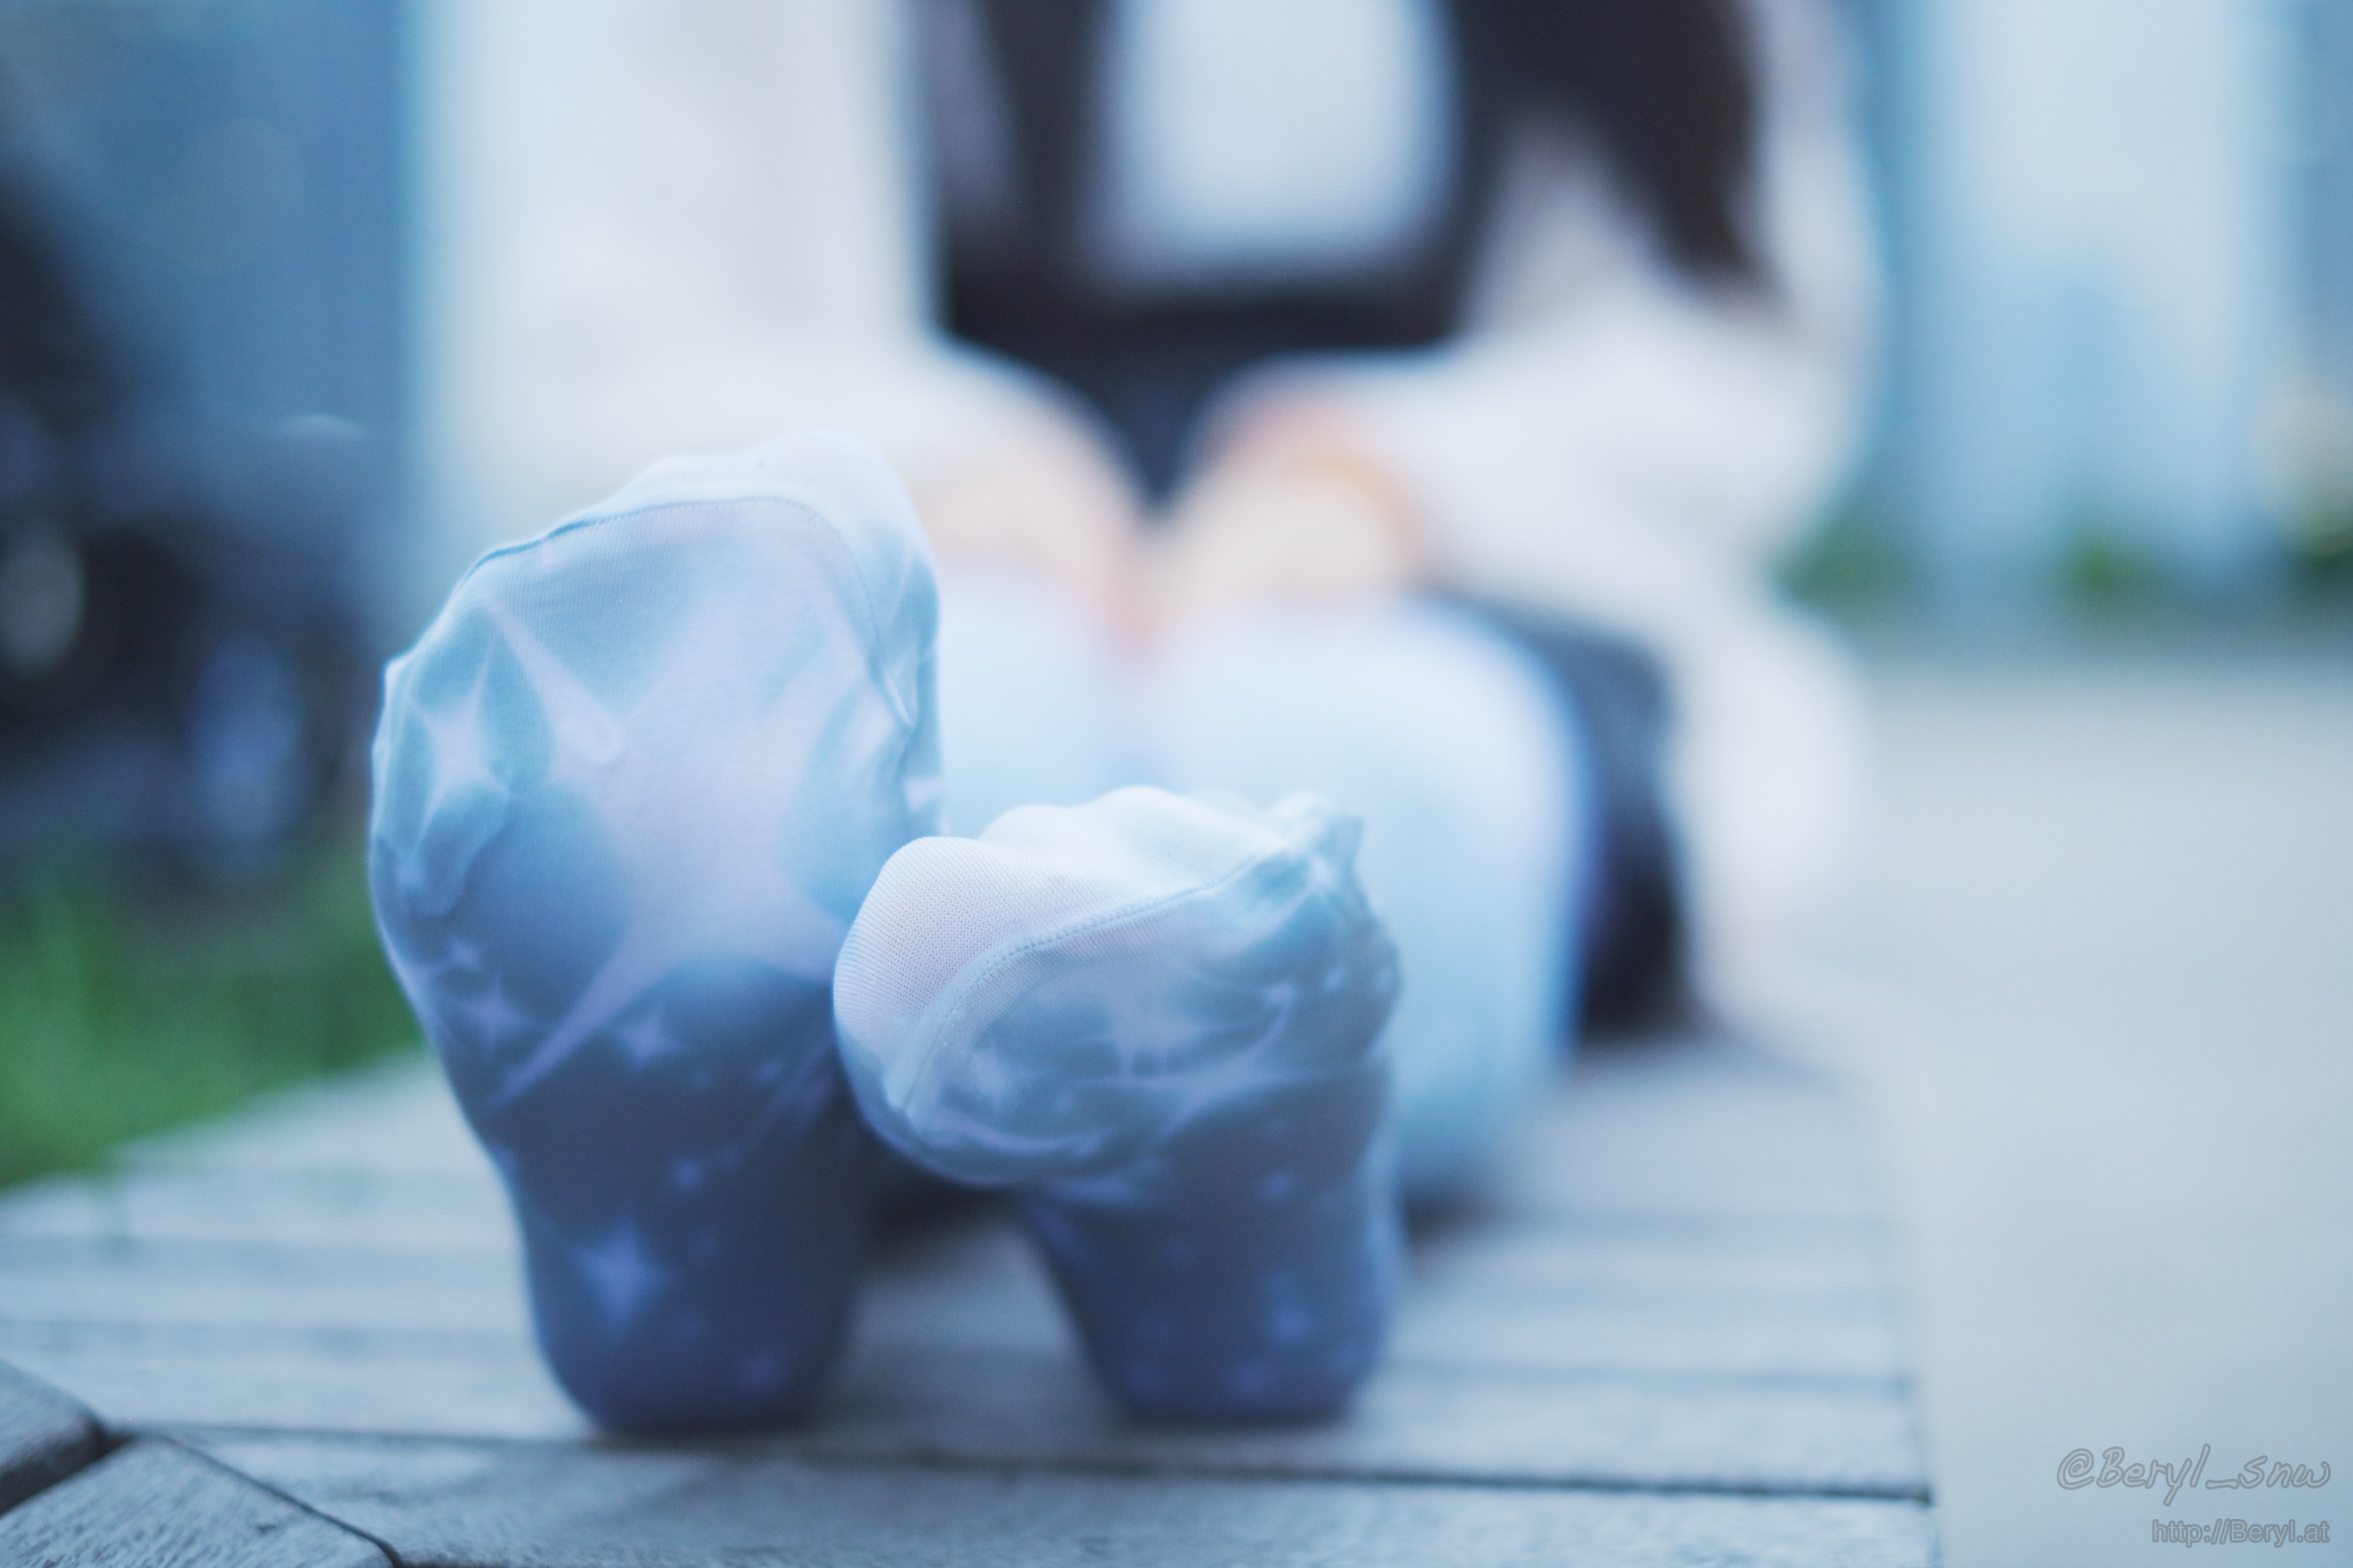
hand, cold, winter, girl, white, photography, flower, feet, cute, fujifilm, love, color, foot, clean, blue, close up, hands, cool, 35mm, legs, tiny, photograph, faceless, school, skirt, socks, tights, pantyhose, schoolgirl, sock, xf35mmf14r, xpro1